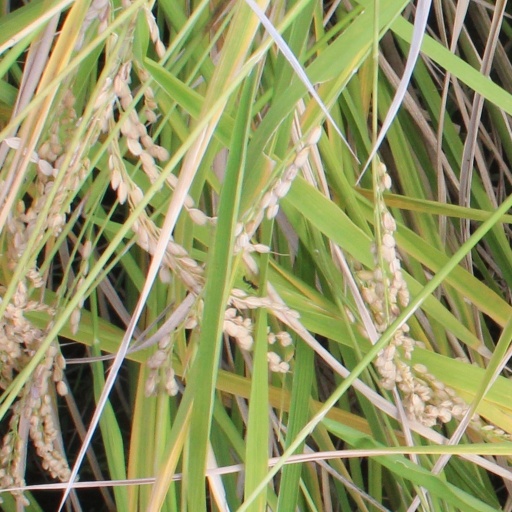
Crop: rice